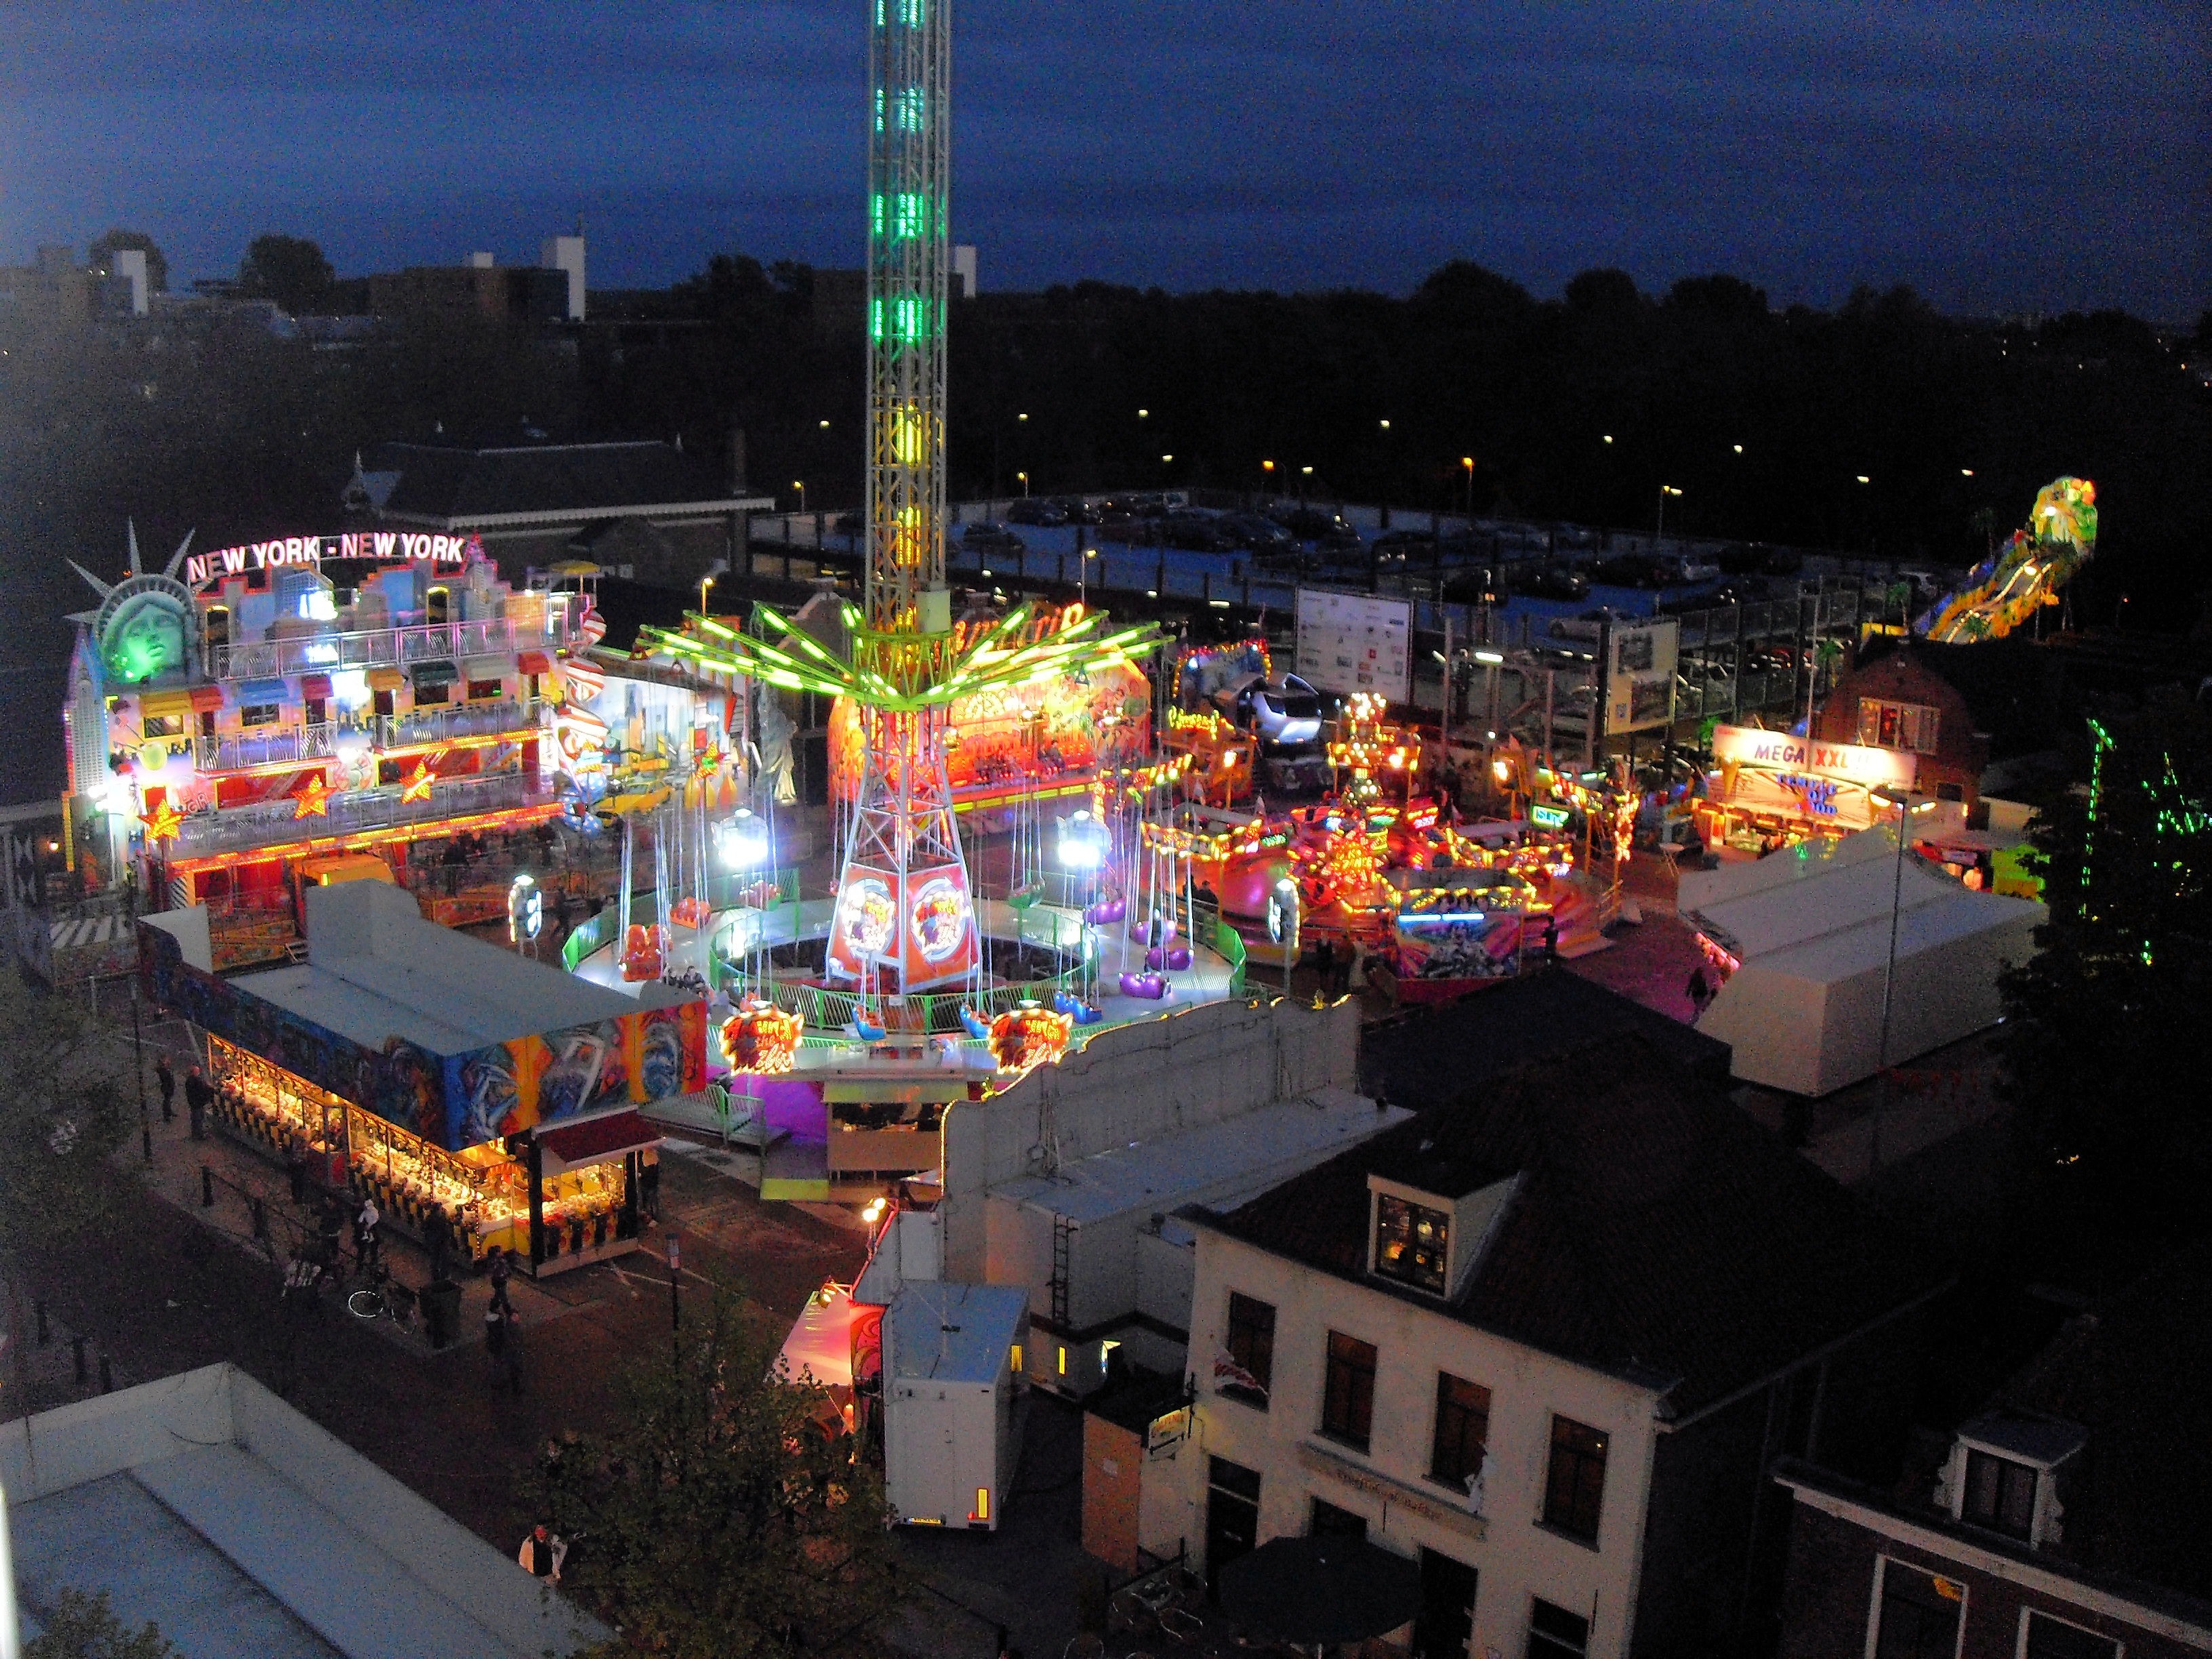
night, cityscape, downtown, summer, amusement park, festival, funfair, metropolis